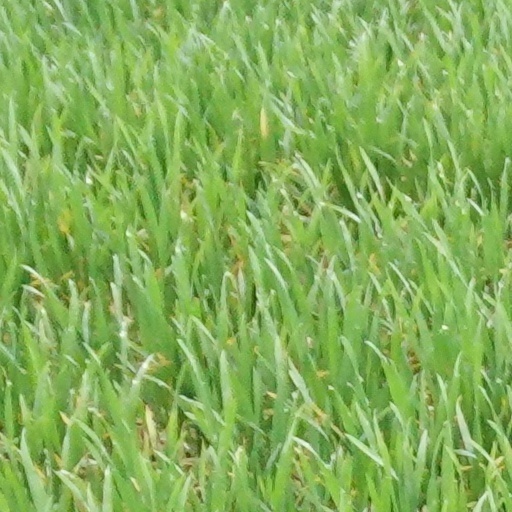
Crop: wheat